Textile-reinforced concrete

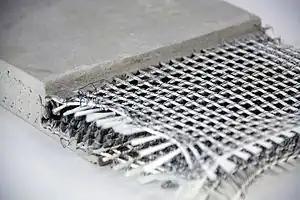
Close-up of a piece of textile-reinforced concrete

Textile-reinforced concrete is a type of reinforced concrete in which the usual steel reinforcing bars are replaced by textile materials. Instead of using a metal cage inside the concrete, this technique uses a fabric cage inside the same.